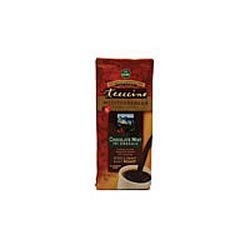
Item Name: TEECCINO HRBL COFFEE,OG3,CHOC MINT, 11 OZ
Value: 11.0
Unit: Ounce

Price: 14.29